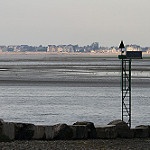
Label: sea